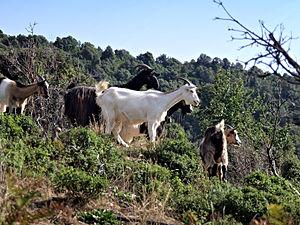
La Corse est une île située en mer Méditerranée et une collectivité territoriale unique française.
La corse est une race caprine venant de l'île dont elle porte le nom. La Corse a la particularité de posséder ses races bovine, caprine, ovine et porcine. Cette chèvre est une race autochtone élevée en isolement des autres races. Traditionnellement, elle est élevée pour sa viande Elle peut présenter toutes les couleurs du blanc au marron, brun et noir, souvent en mélange de couleurs et ses poils sont longs. La chèvre corse est un animal laitier, qui se caractérise par sa rusticité, ses facultés d'adaptation à l'environnement corse et son aptitude à valoriser les terrains difficiles. Le 10 juin 2003, la race caprine corse a été reconnue par la Commission nationale d'amélioration génétique.